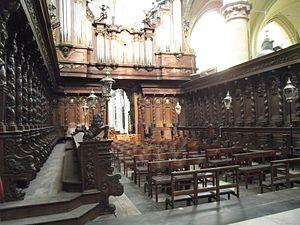
Anvers, Eglise Saint-Jacques, Stalles de Artus Quellinus le Jeune, 1658-70Italiano: Anversa, Chiesa di San Giacomo, Stalli del coro di Artus Quellinus il Giovane, 1658-70